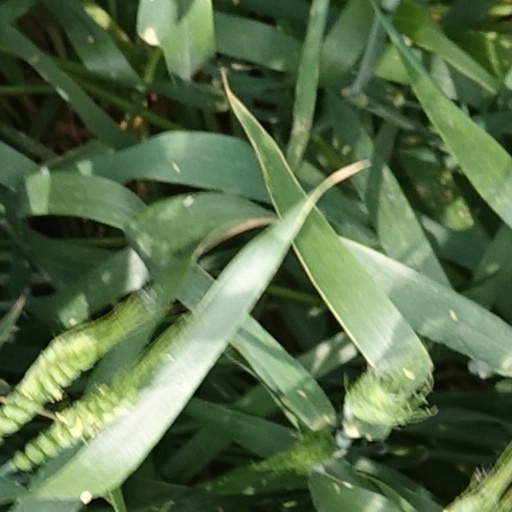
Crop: wheat